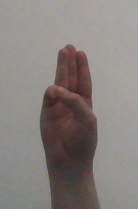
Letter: thaa